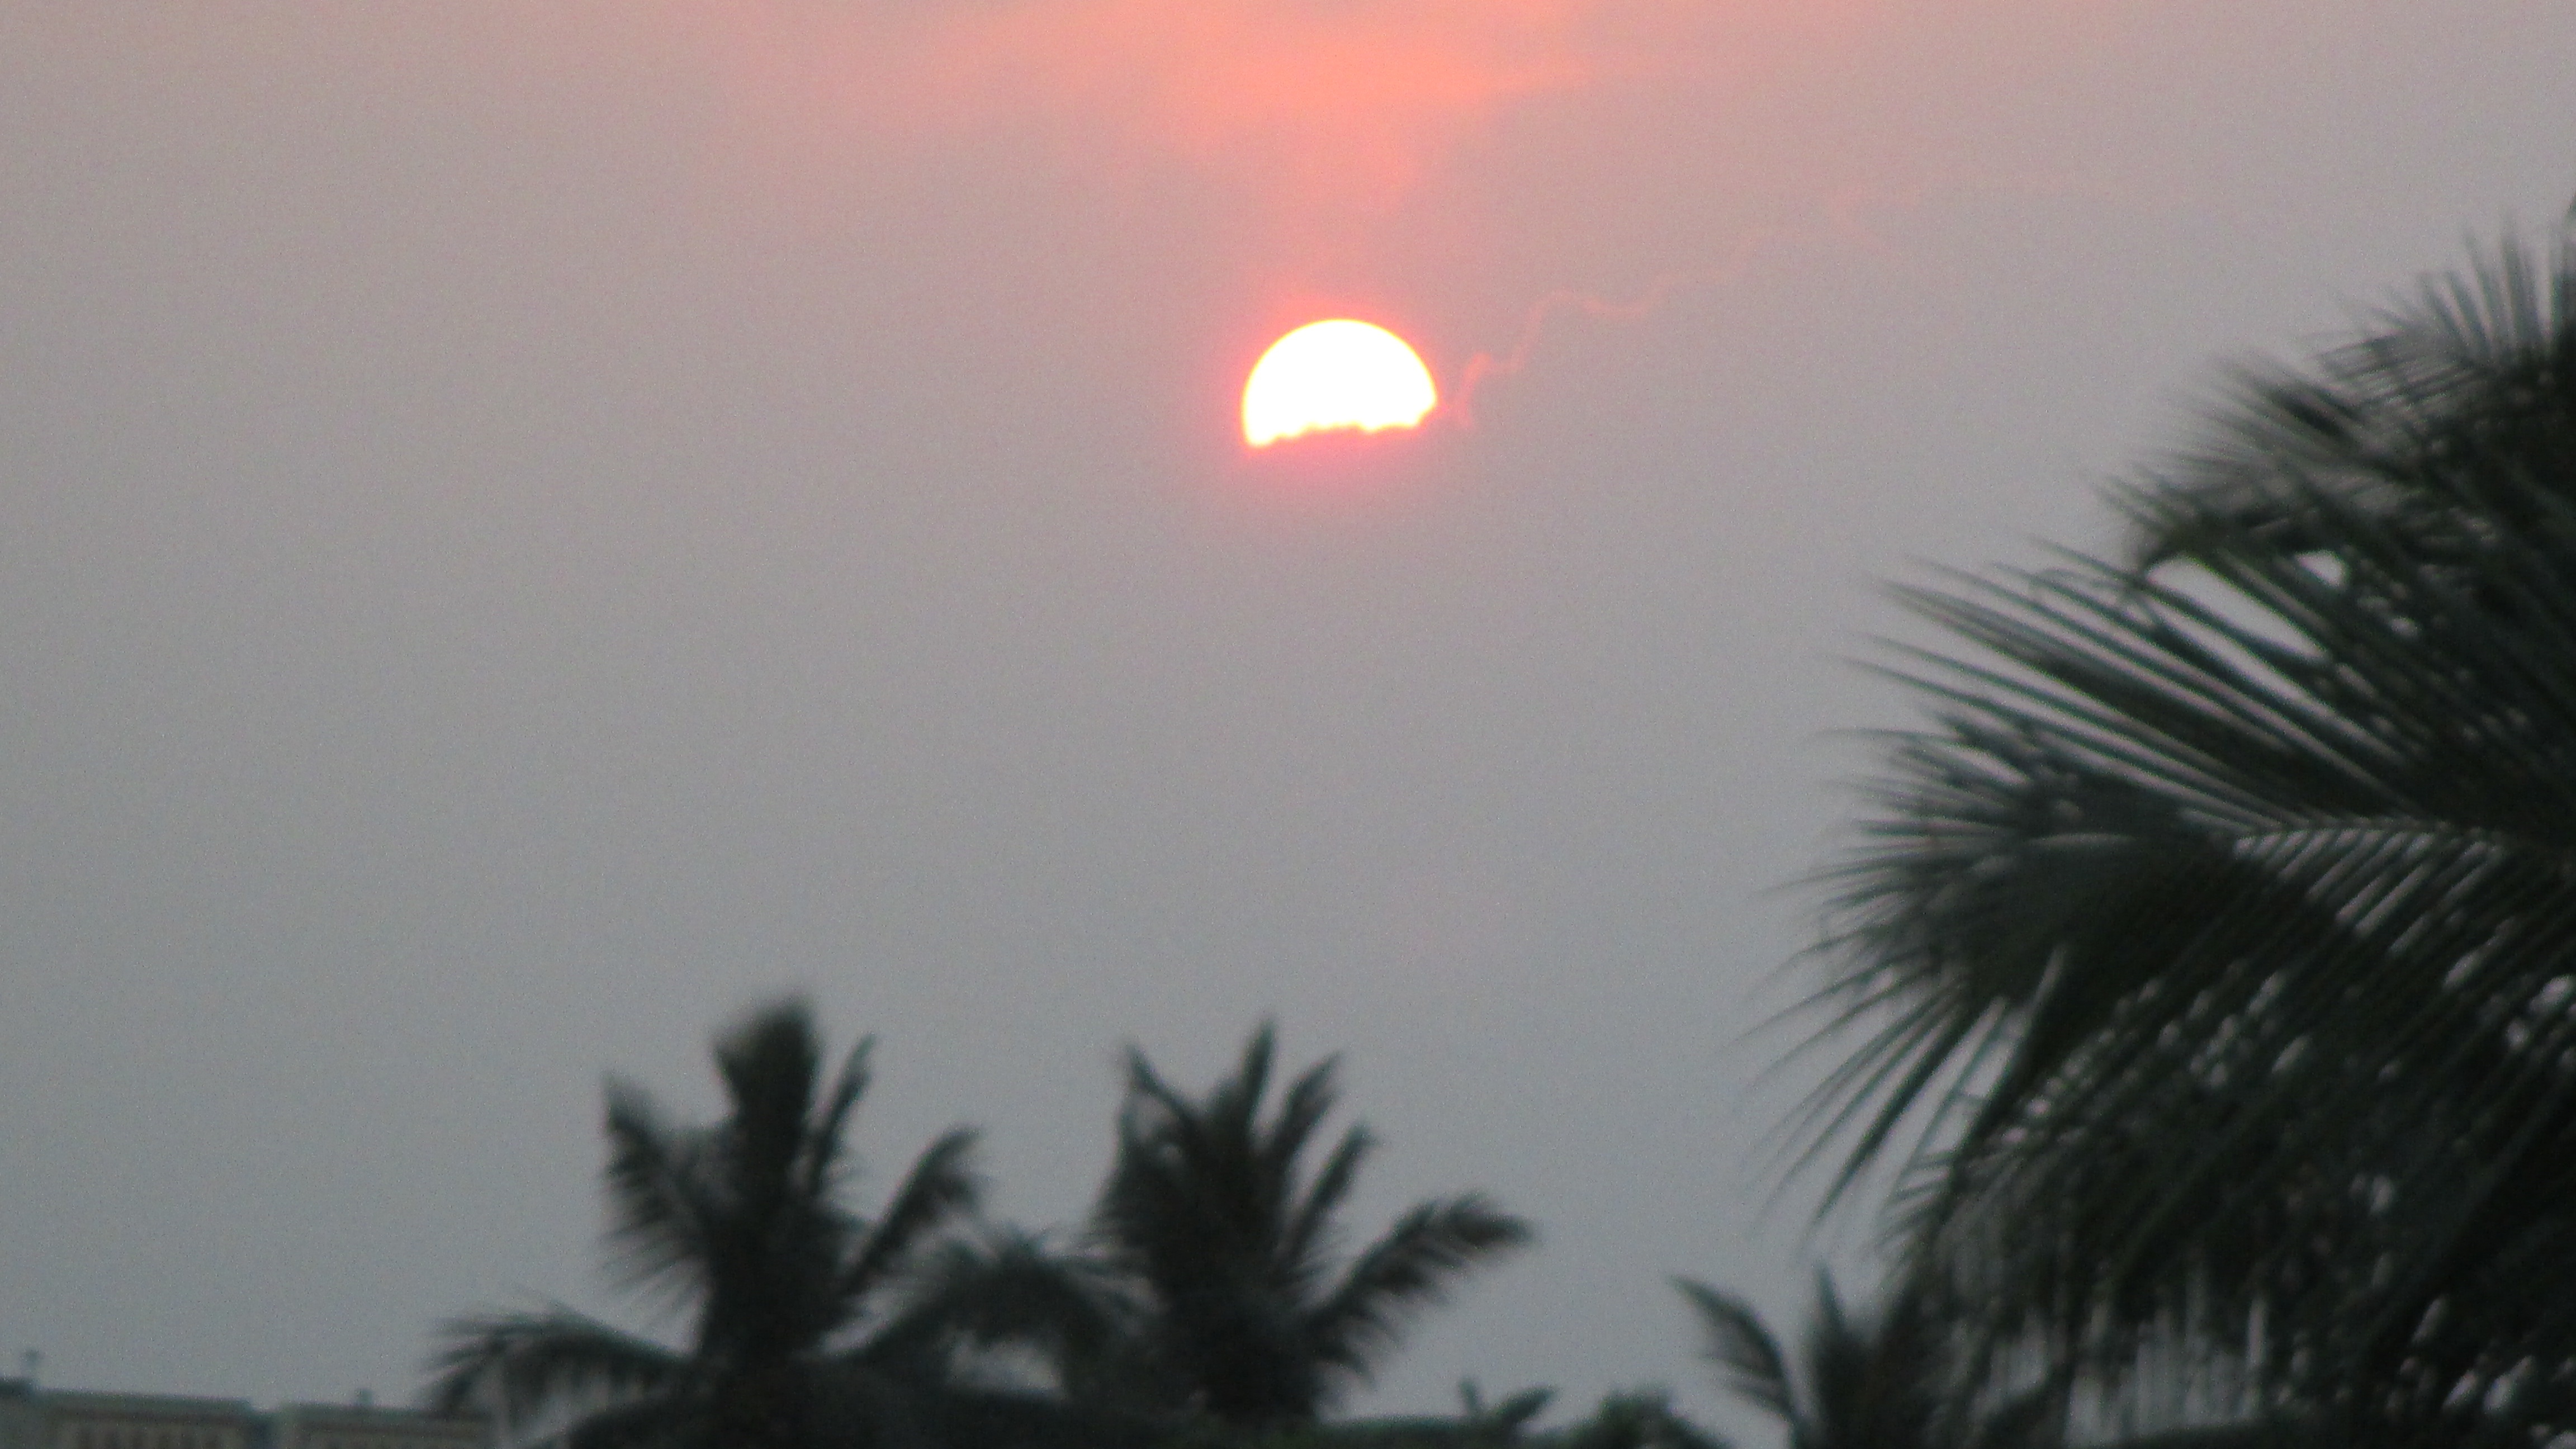
sky, sunrise, sunset, dawn, dusk, weather, atmospheric phenomenon